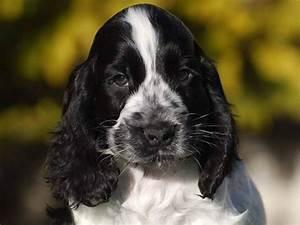
dog